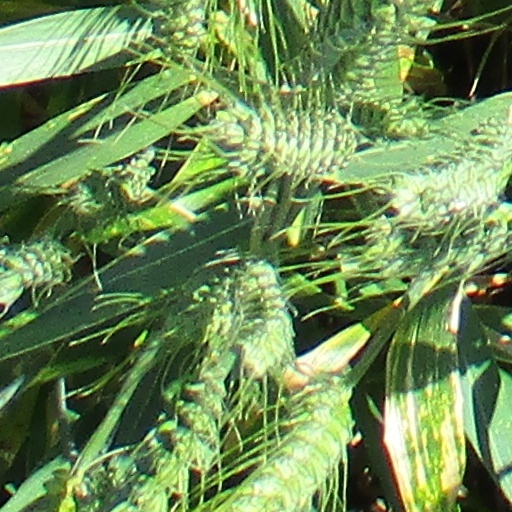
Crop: wheat